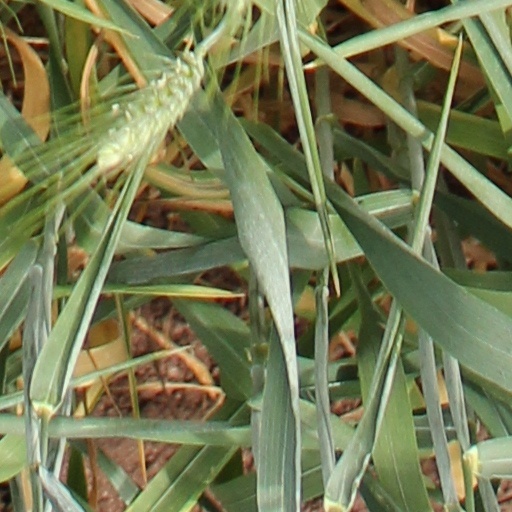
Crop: wheat